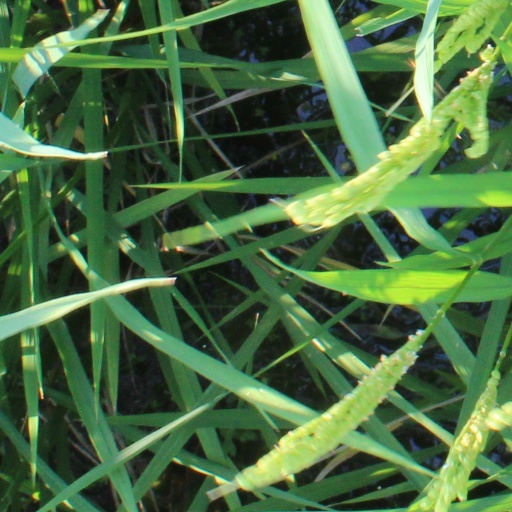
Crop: rice